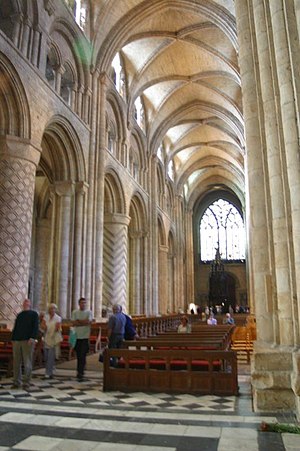
Durham Cathedral / Beskrivelse af kirken
Durham Cathedrals interiør.
Durham Cathedral er en domkirke i Durham i Nordengland, som blev bygget til ære for Skt. Cuthbert. Hans relikvier ligger i et kapel bag højalteret med indgang fra De ni altres kapel. Munken Beda nedskrev en del om Cuthberts liv, og Bedas relikvier findes også i kirken.